KA3N Gorgon III

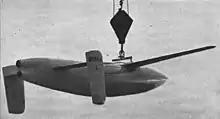
A Gorgon IIIC

The Gorgon III – given the military designations KA3N, KU3N, CTV-N-6 and RTV-N-4 – was a rocket-powered air-to-air missile developed by the United States Navy near the end of World War II. With the end of the war, the program was changed to that of a research vehicle for missile control systems; both single and twin-rocket-powered versions were built and tested.